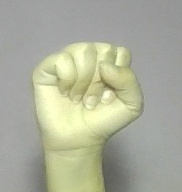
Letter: saad